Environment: real
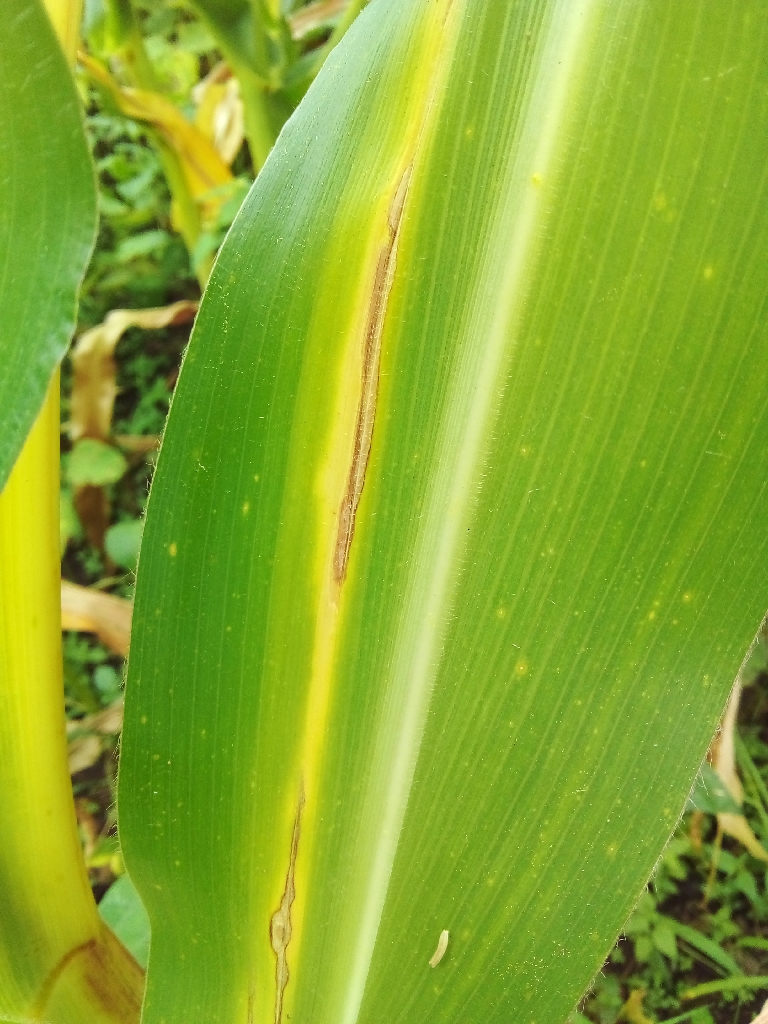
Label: northern_corn_leaf_blight